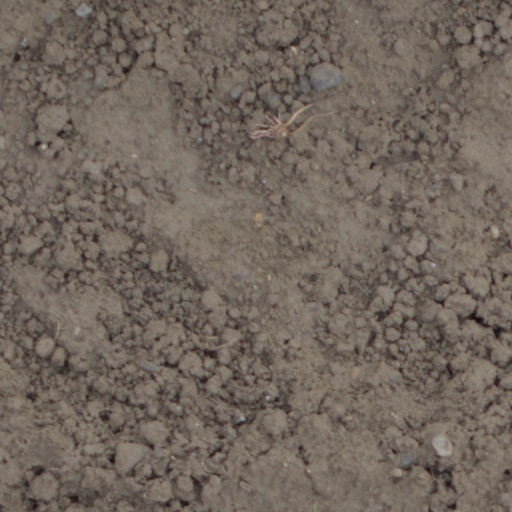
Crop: wheat